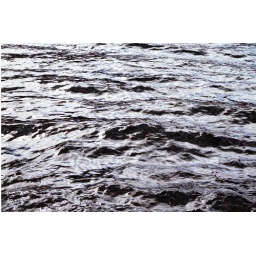
water texture in the lake district